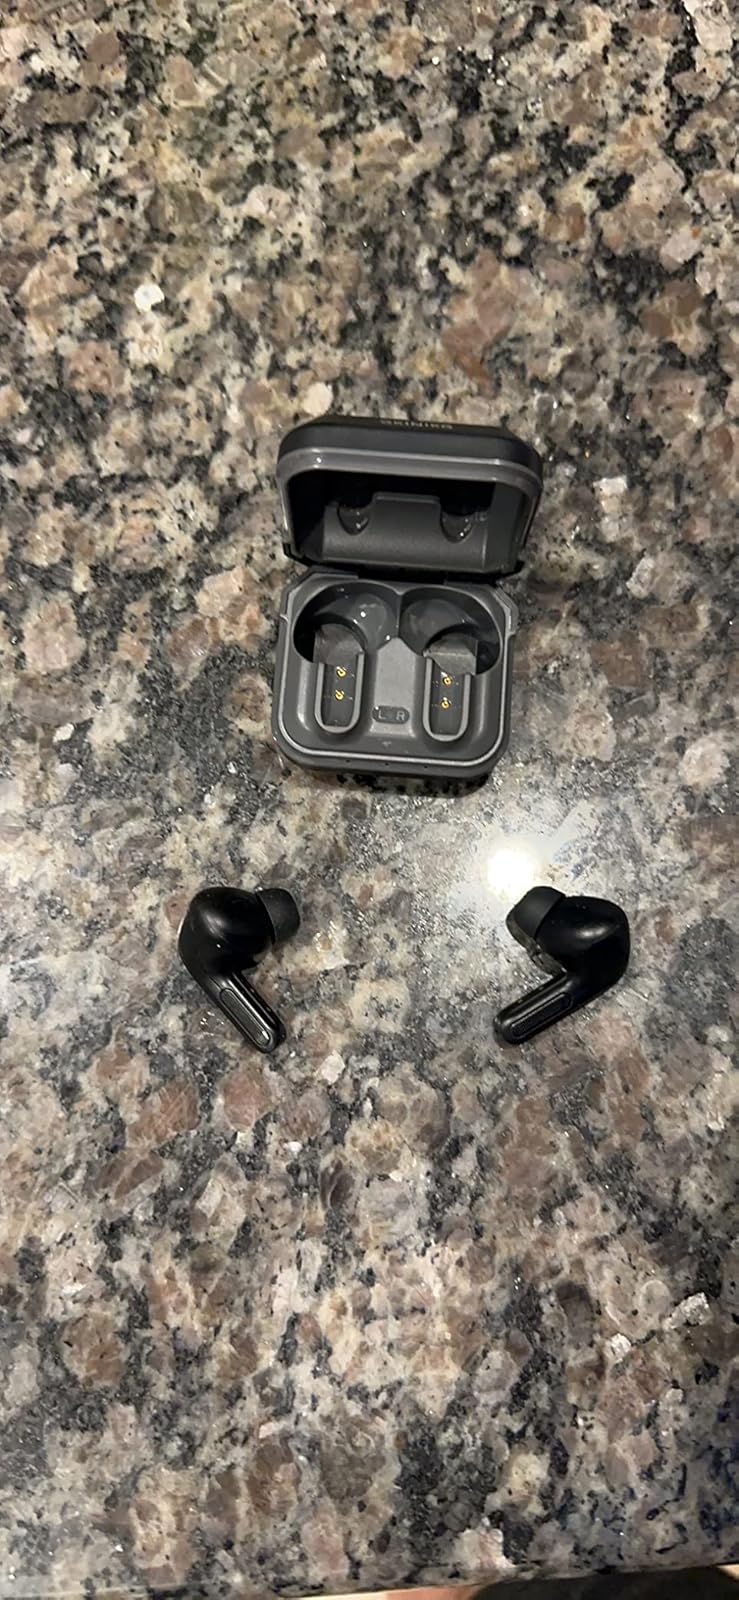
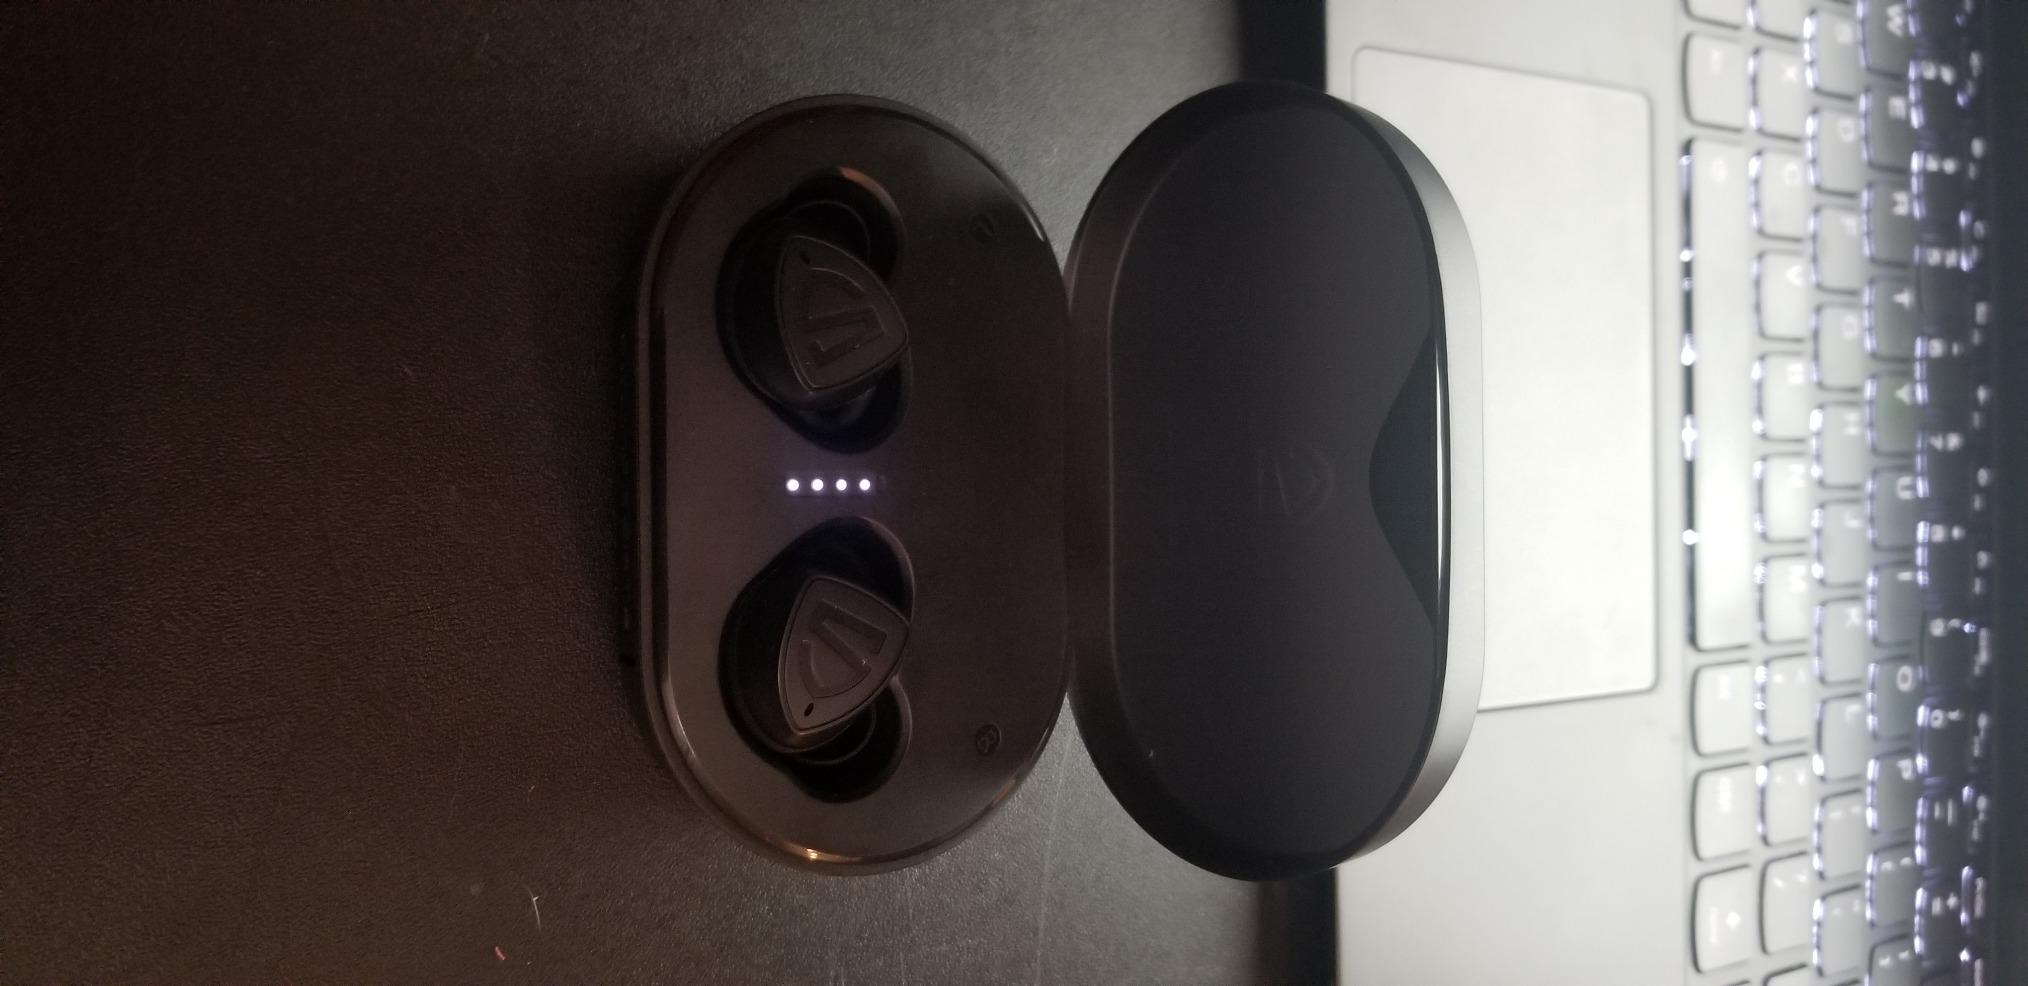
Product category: earbuds
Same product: no